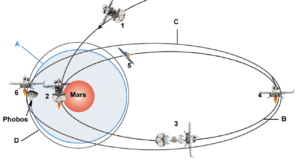
Manoeuvres de Phobos Grunt autour de Mars
Phobos-Grunt est une mission spatiale russe destinée à l'étude de Phobos, un des deux satellites naturels de la planète Mars. Elle a été lancée sans encombre le 8 novembre 2011 mais n'a pu rejoindre son orbite de transit vers Mars et est donc retombée sur Terre le 15 janvier 2012 en plein océan Pacifique à 1 250 km à l'ouest de l'île Wellington, au large du Chili.